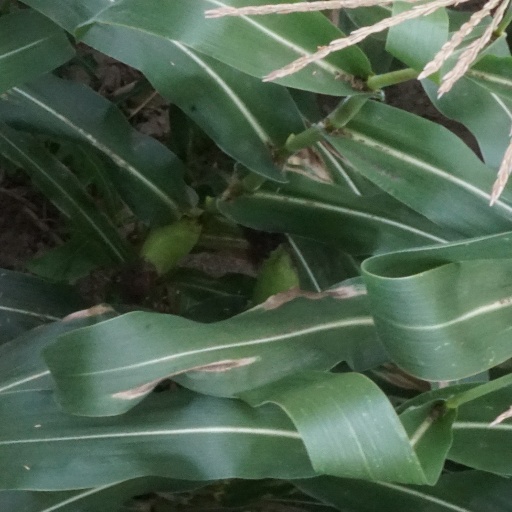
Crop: maize; corn